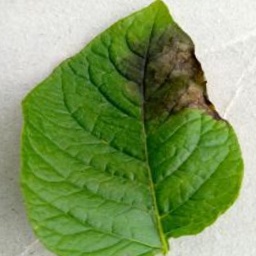
Etiqueta: Late Blight